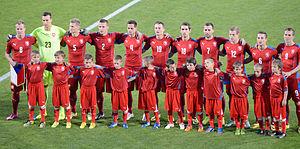
L'équipe de Tchécoslovaquie de football, créée en 1920 et dissoute en 1993, est la sélection de joueurs tchécoslovaques représentant le pays dans les compétitions internationales de football masculin, sous l'égide de la Fédération tchécoslovaque de football.